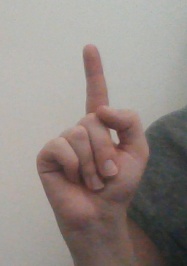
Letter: bb